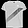
Label: T - shirt / top